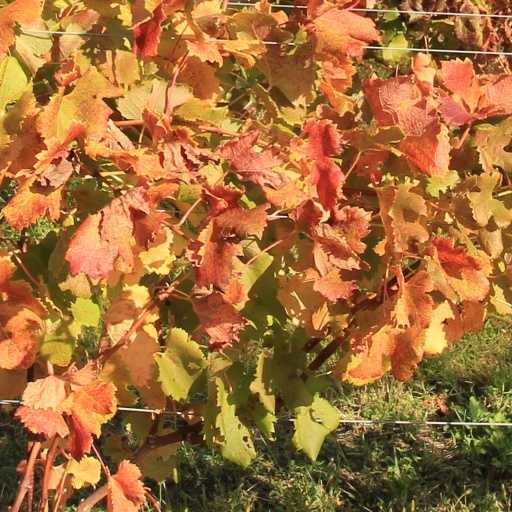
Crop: grape